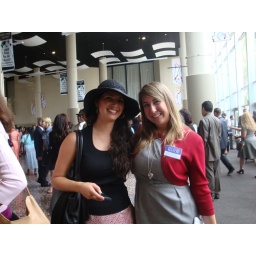
Gina in her little black hat :)